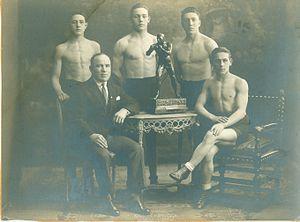
Jean Delarge est un boxeur belge né en 1906 et mort en 1977 à Liège.